Esposa último modelo

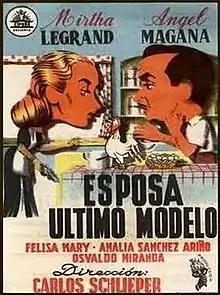

Esposa último modelo is a 1950 Argentine film directed by Carlos Schlieper during the classical era of Argentine cinema.